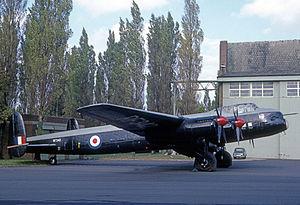
L'Avro 694 Lincoln était un bombardier quadrimoteur de la Seconde Guerre mondiale, dérivé du Lancaster produit par la société Avro pour l'armée de l'air britannique.